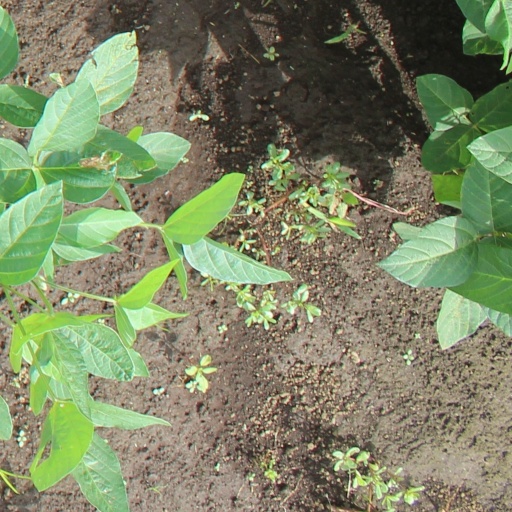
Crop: soybean